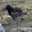
Label: bird